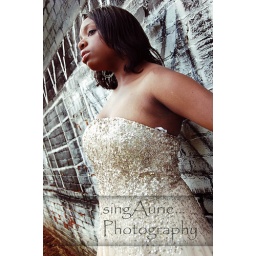
model- alex wright. for college headshots/other. taken on a mural of a train staion by my house